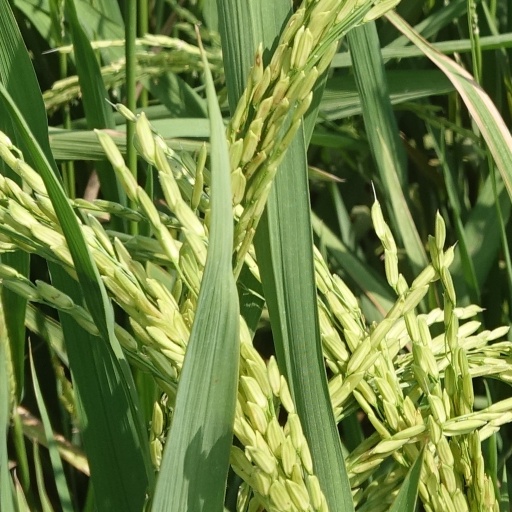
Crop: rice